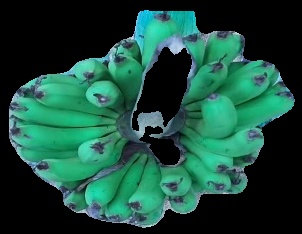
Variety: pachbale
Grade: grade2